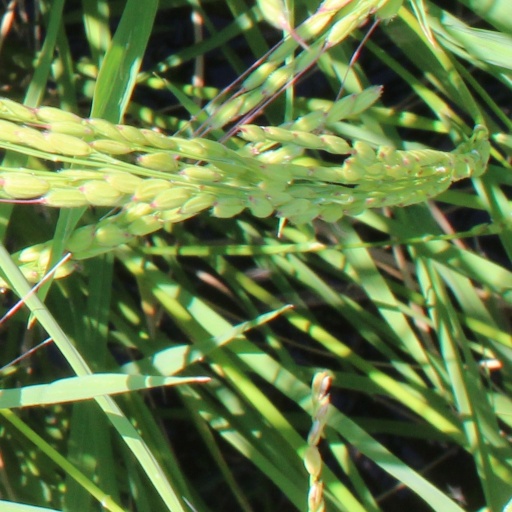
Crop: rice